Kola Tembien

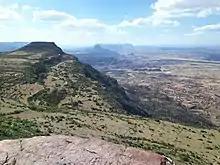
Kayeh Tehli as seen from Tsili ridge

Kola Tembien is one of the few places in the Ethiopian highlands where wind erosion occurs. Dunes are locally formed in places with wind shade.